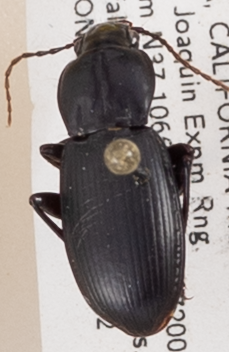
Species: Pterostichus ordinarius
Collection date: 2018-12-12 05:00:00
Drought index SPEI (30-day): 1.034
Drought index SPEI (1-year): -0.782
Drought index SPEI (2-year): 0.086